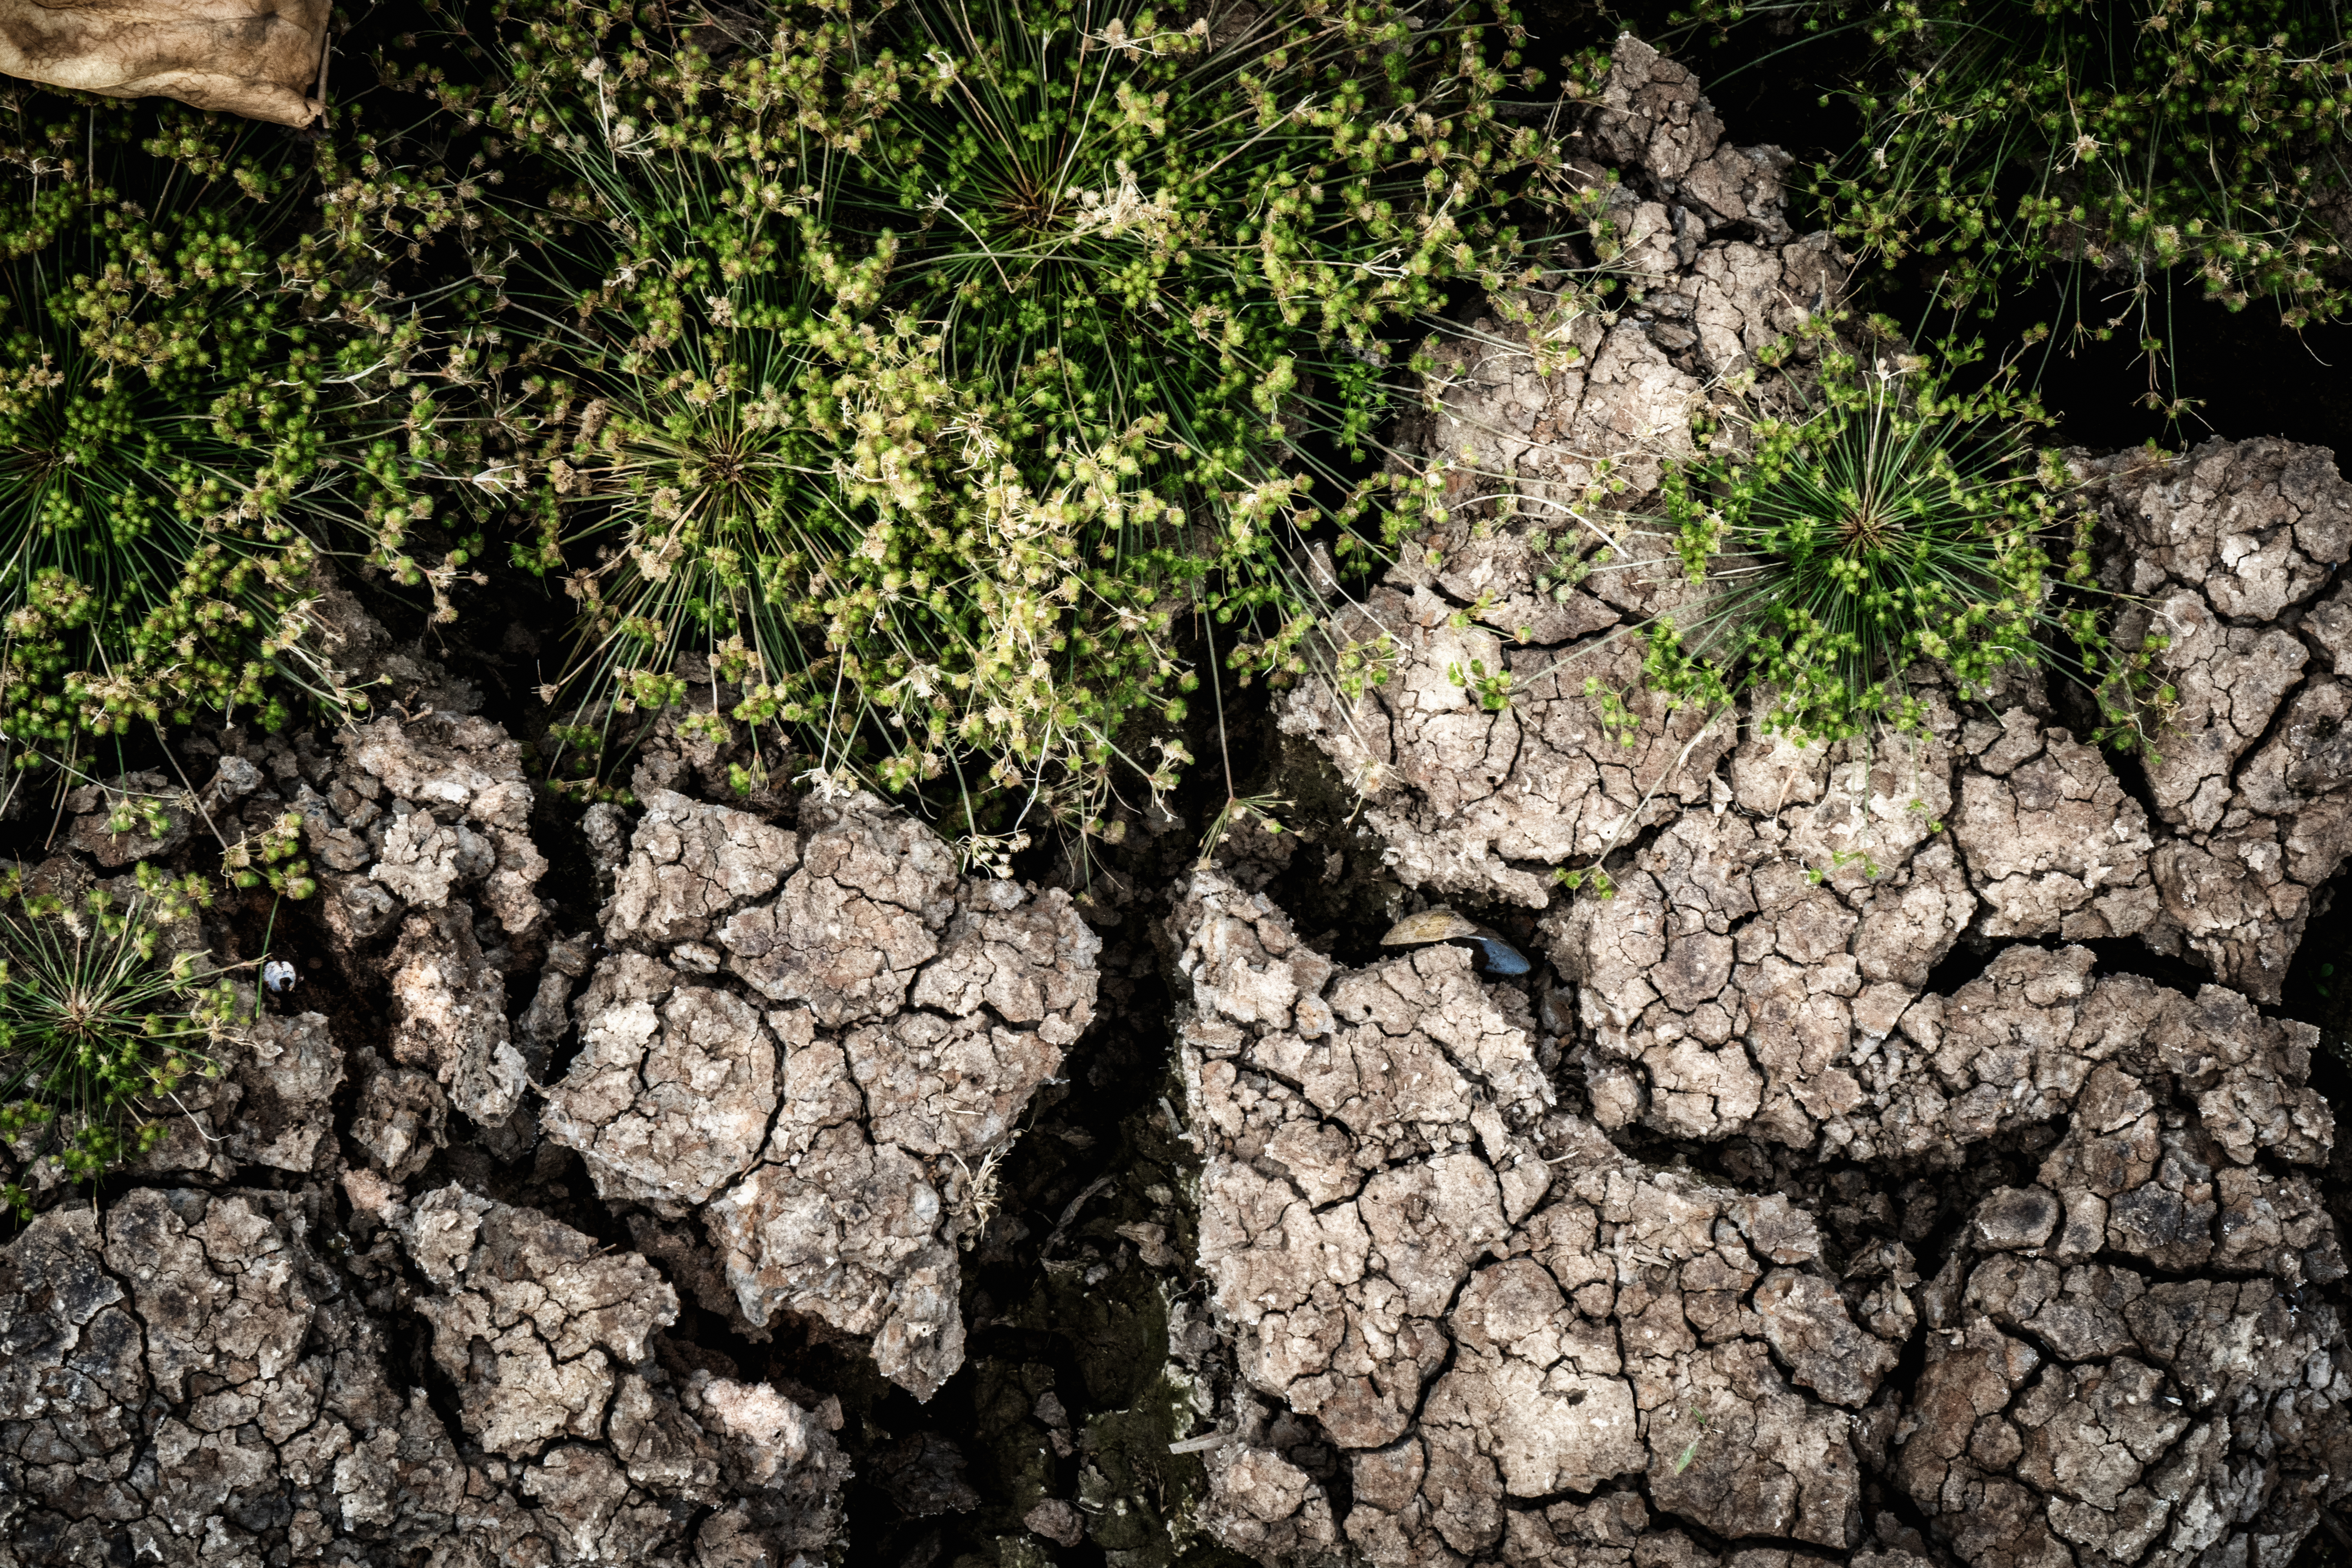
agriculture, abandoned, abstract, arid, backdrop, background, brown, clay, climate, concept, country, countryside, crack, cracked, dead, desert, dirt, drought, dry, earth, ecology, environment, environmental, erosion, fresh, global, grass, green, ground, growth, hope, hot, land, leaf, life, mud, natural, nature, nobody, outdoor plant, pattern, plant, rural, soil, sprout, summer, surface, texture, warming, wasteland, tree, rock, branch, photography, moss, trunk